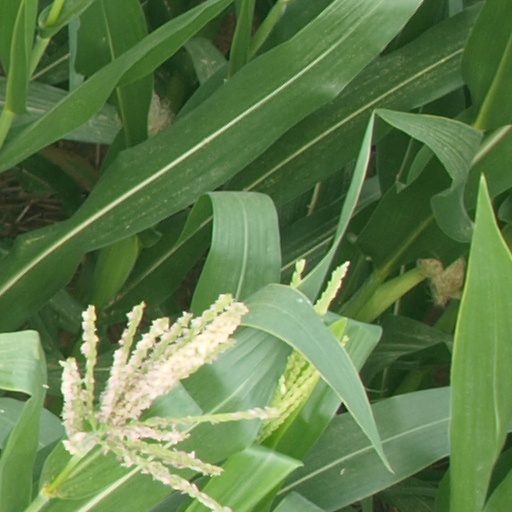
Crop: maize; corn